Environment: real
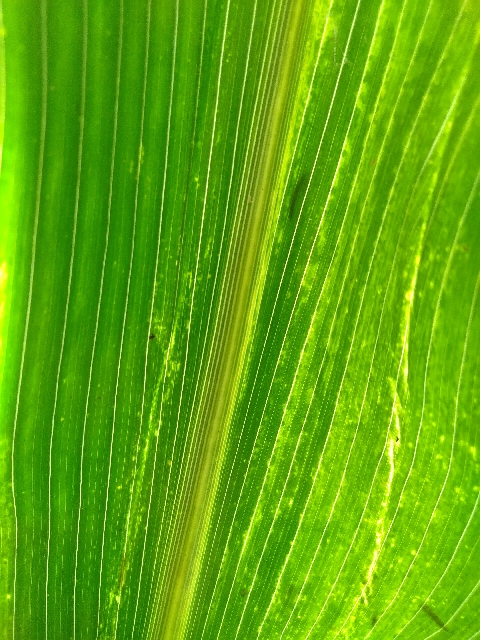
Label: lethal_necrosis